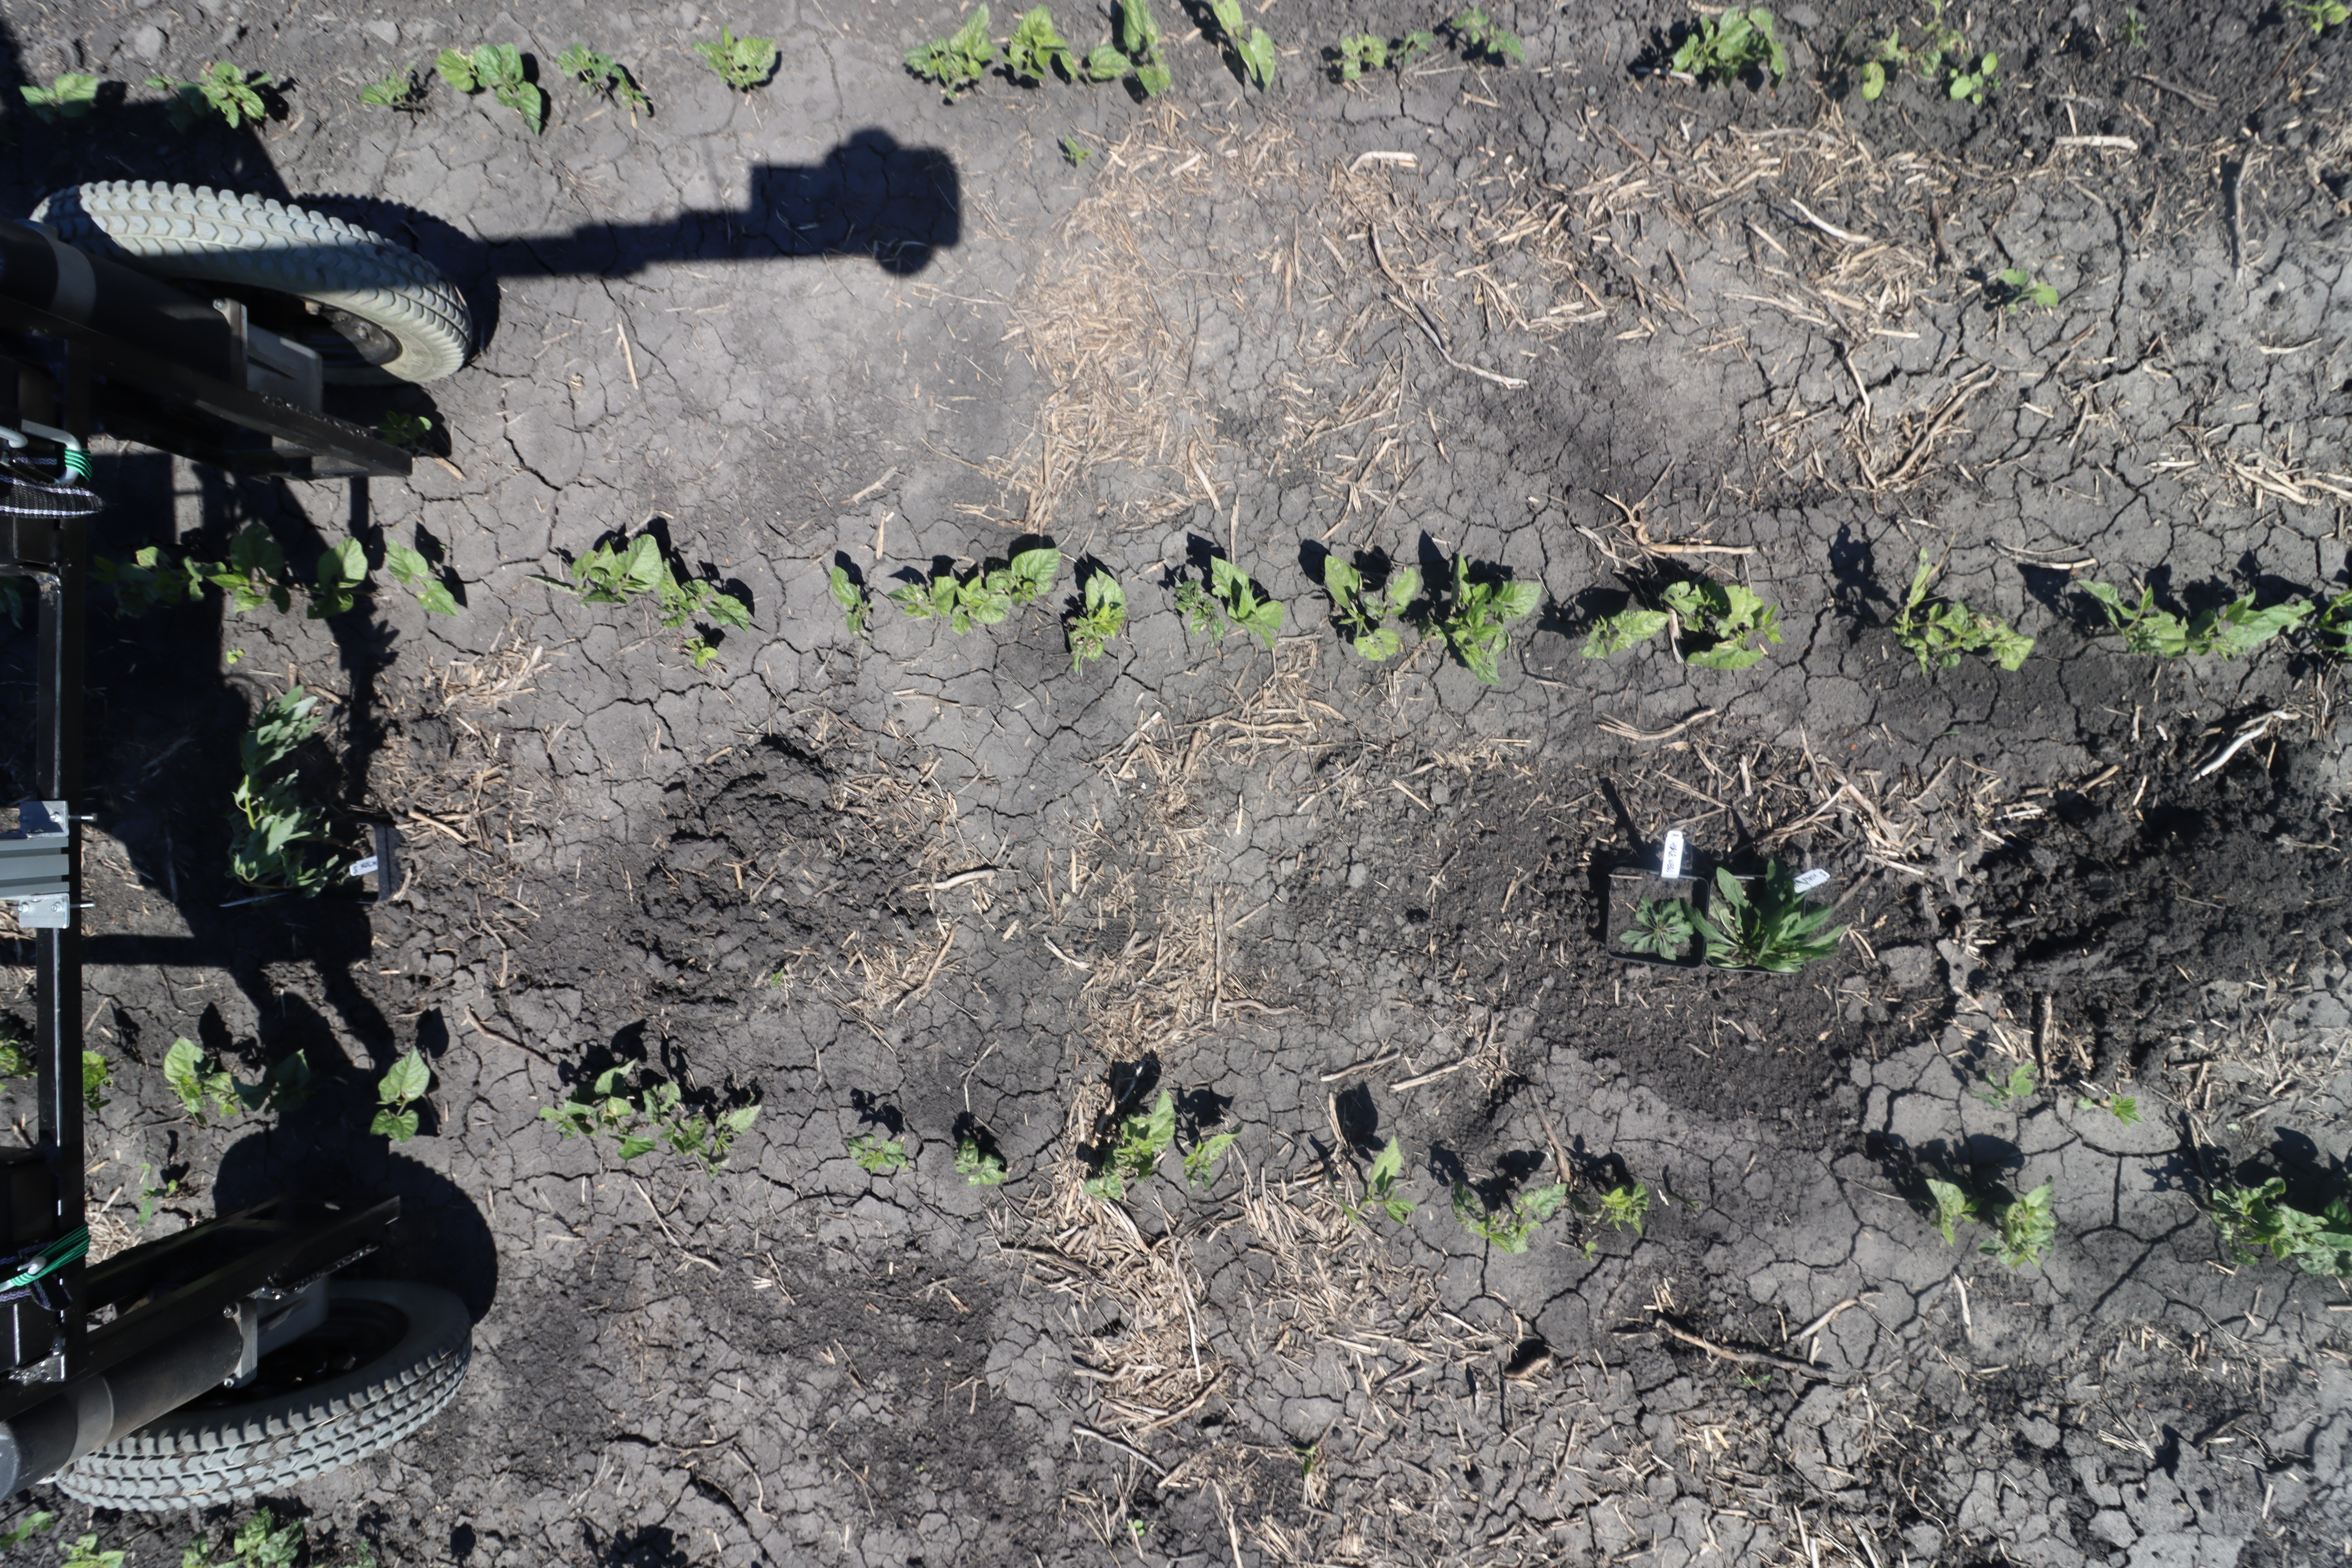
Crop: Black bean
Objects: Blackbean, Blackbean, Blackbean, Blackbean, Blackbean, Blackbean, Blackbean, Blackbean, Blackbean, Blackbean, Blackbean, Blackbean, Blackbean, Blackbean, Blackbean, Blackbean, Blackbean, Blackbean, Horseweed, Horseweed, Blackbean, Blackbean, Kochia, Blackbean, Blackbean, Blackbean, Blackbean